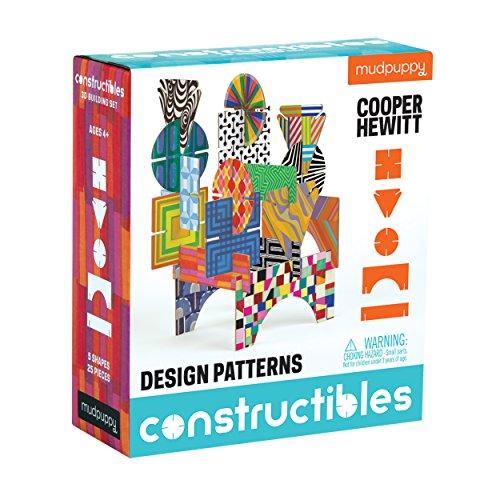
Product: Mudpuppy Copper Hewitt Design Patterns Constructible Set
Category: Toys & Games | Building Toys | Building Sets
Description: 25 interlocking shapes.
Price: $13.76
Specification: ProductDimensions:6.5x7.3x7.3inches|ItemWeight:9.9ounces|ShippingWeight:9.9ounces(Viewshippingratesandpolicies)|DomesticShipping:ItemcanbeshippedwithinU.S.|InternationalShipping:ThisitemcanbeshippedtoselectcountriesoutsideoftheU.S.LearnMore|ASIN:0735348006|Itemmodelnumber:9780735348004|Manufacturerrecommendedage:4-15years